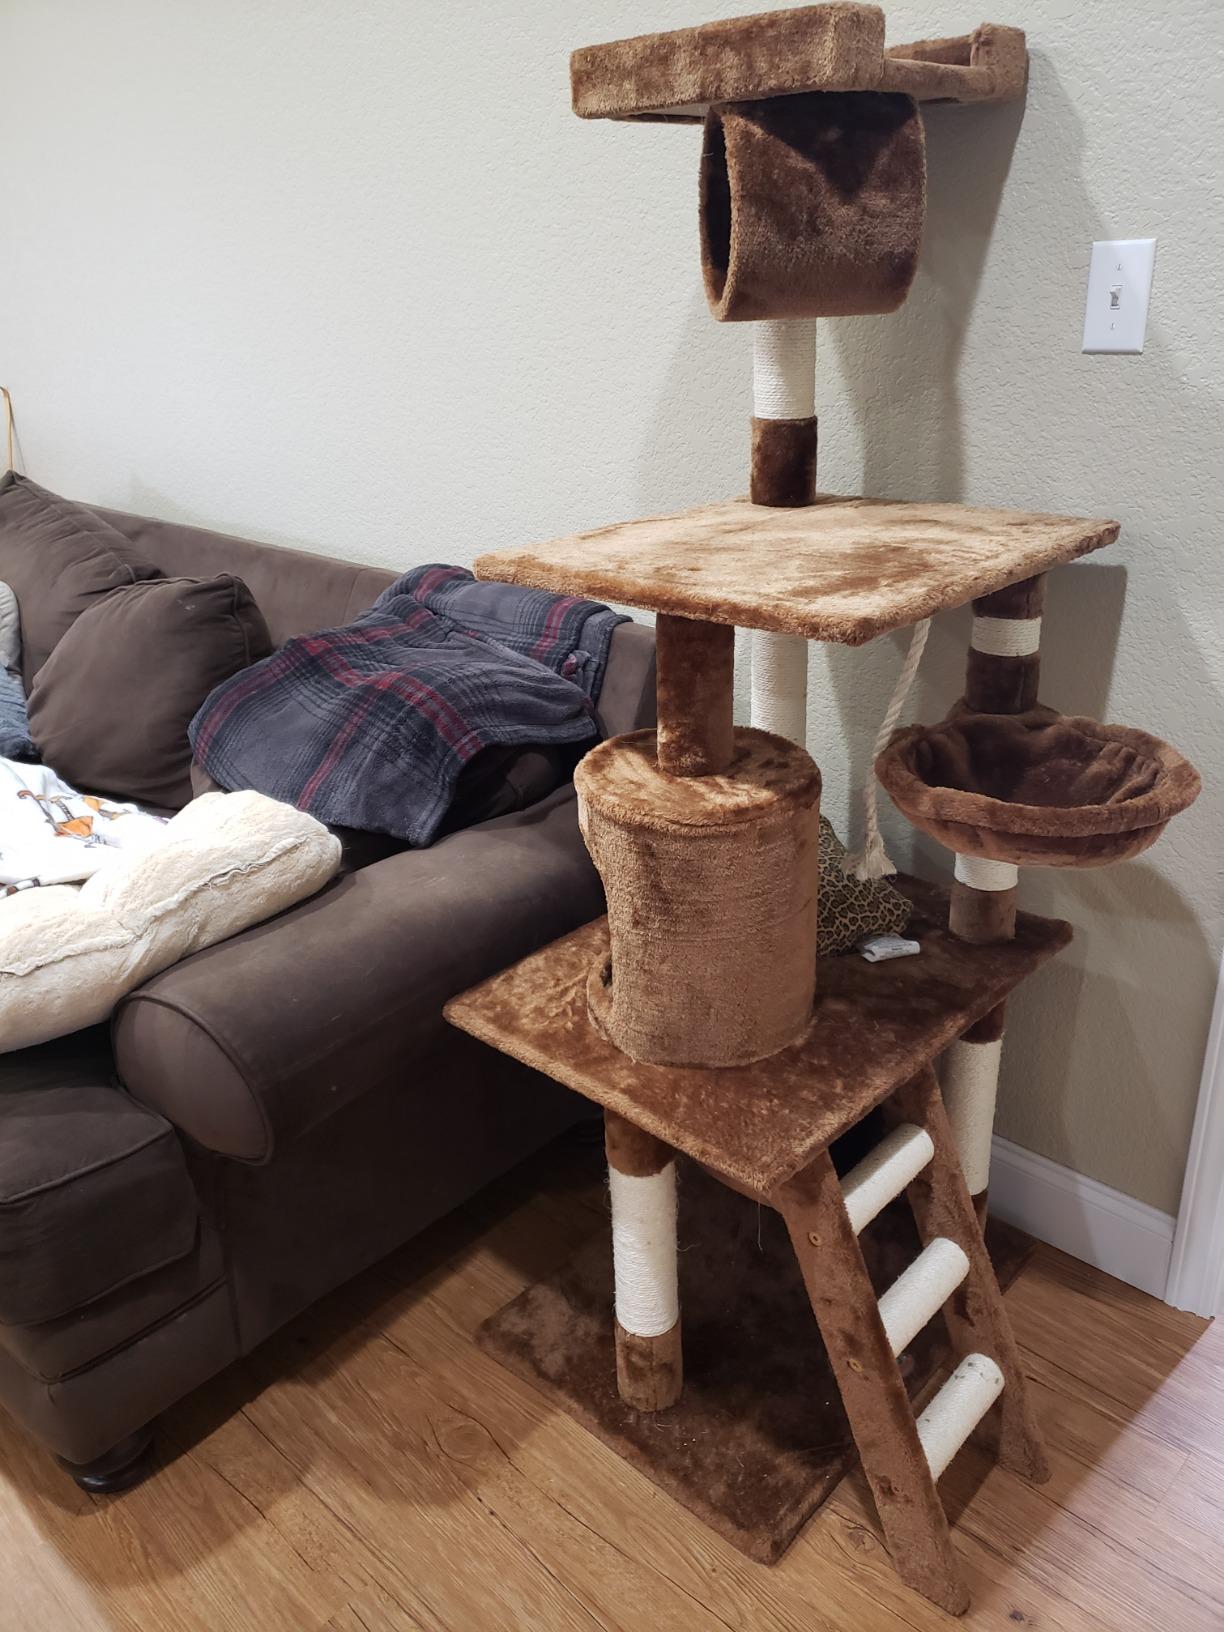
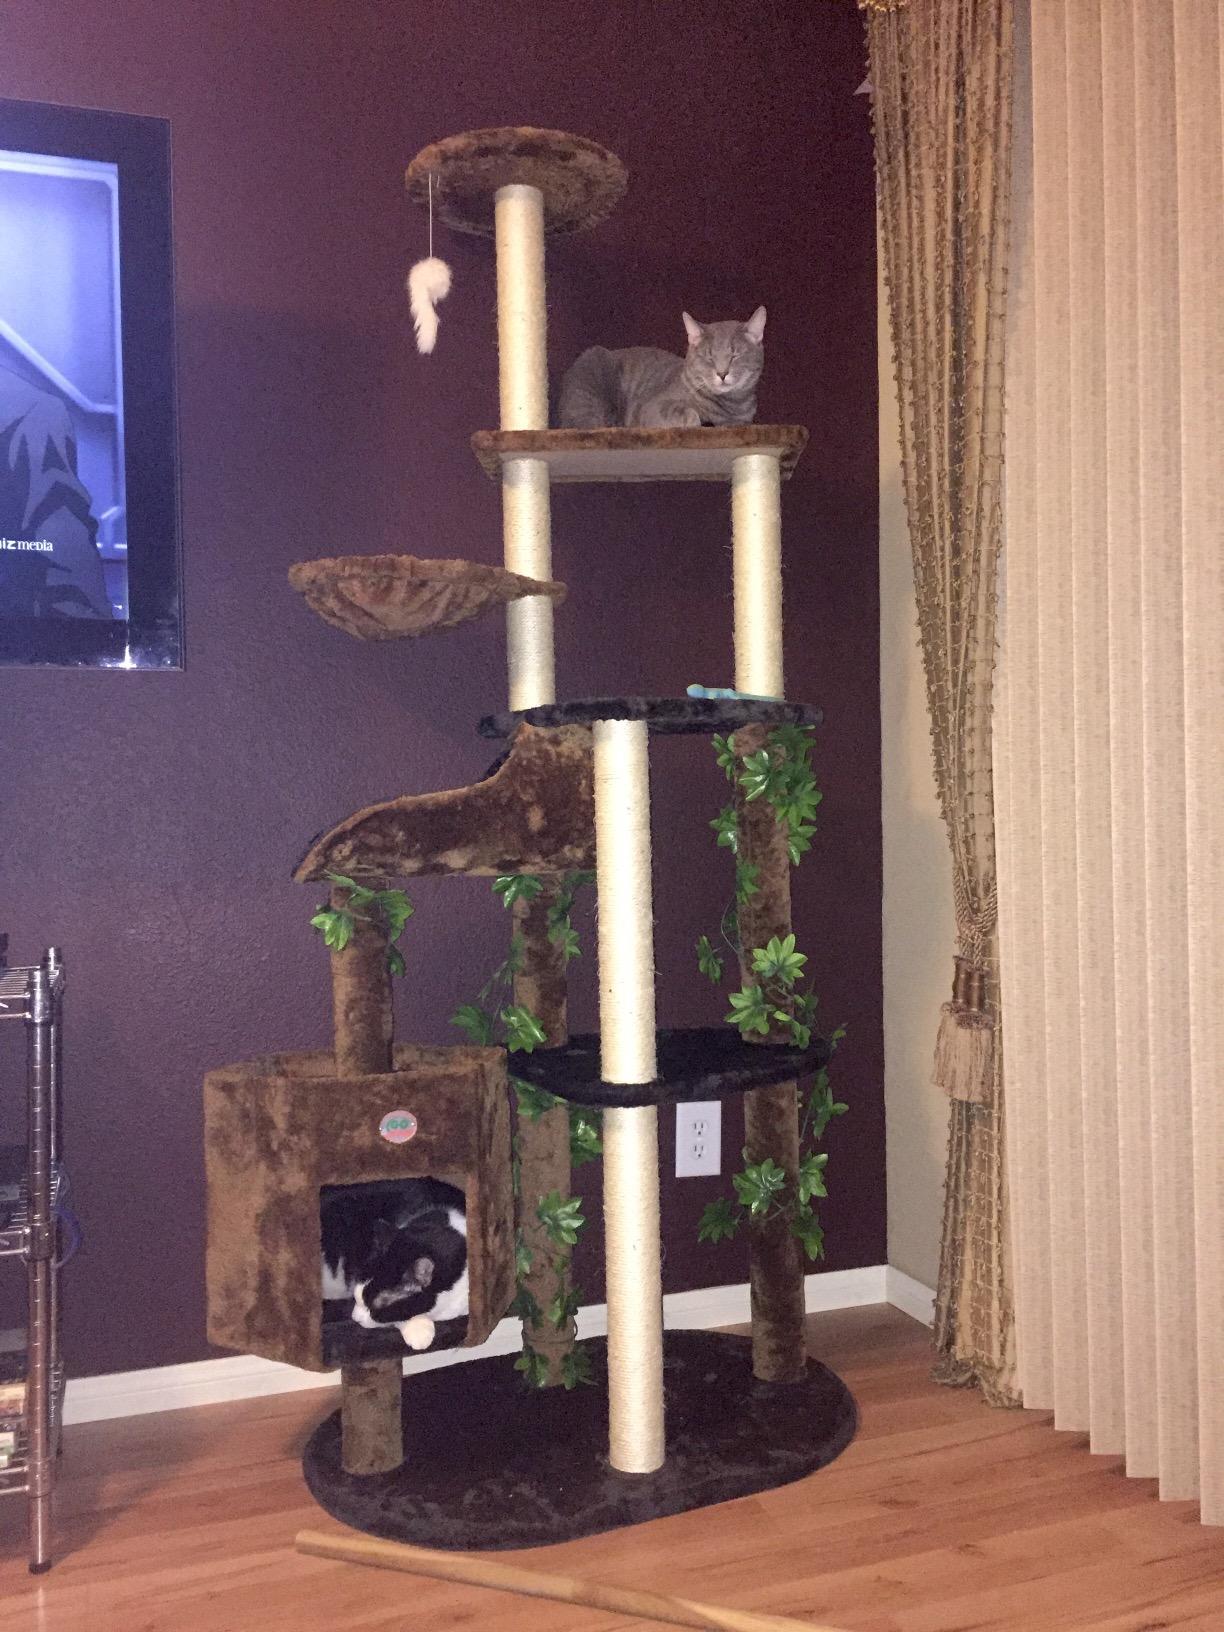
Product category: items_cat tree
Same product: no